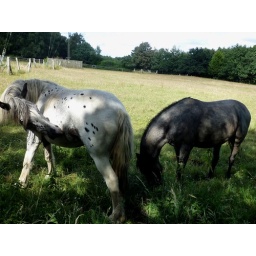
Nethermore Woods, Wilts, 21.7.2010Horses sharing a field with some transmitter masts below Nethermore Woods, on the road leading to Reybridge